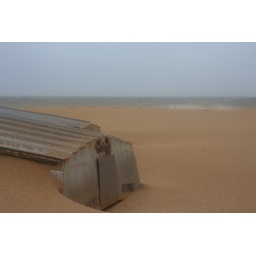
Boats being covered by sand as the wind moves the beach